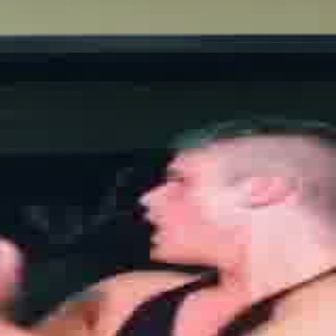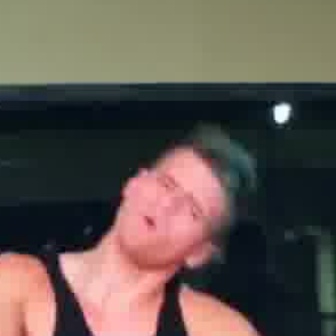
  Please identify the target specified by the bounding box [136,159,235,259] in the first image and locate it in the second image. Return the coordinates in [x_min,y_min,x_max,y_max] format.
Answer: [116,163,213,261]